Vehicle registration plates of Italy

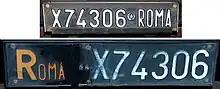
1976-1985 front and rear Italian car number plates. ROMA is the provincial code of Rome.

The standard color scheme for plates between 1905 and 1927 was black characters on a white background. The registration number was a numeric code (in red) that differed for each province, and a progressive number unique to that province (in black) on a single line. The standard shape for automobiles was rectangular, while motorcycles had square plates. A front plate was optional.